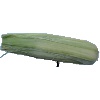
Label: Corn Husk 1